Kiehnel and Elliott

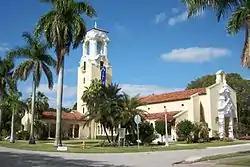
Coral Gables Congregational Church

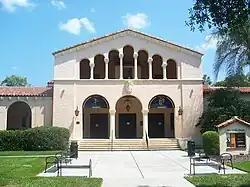
Annie Russell Theatre

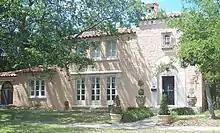
Building at 361 Northeast 97th Street, Miami Shores

The architectural firm of Kiehnel and Elliott was established in Pittsburgh, Pennsylvania, in 1906. The firm did substantial work in Florida, and moved to Miami in 1922. From 1926, it was known as Kiehnel, Elliott and Chalfant.